Framboldus of Bayeux

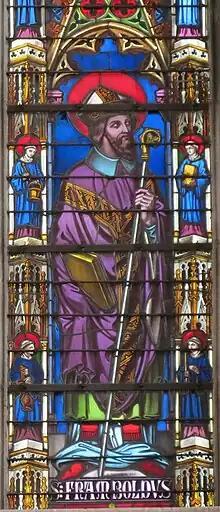
Framboldus of Bayeux.

Frambold (in Latin: Framboldus) or sometimes Franbolt, Frambaud, Franbourd was the fifteenth bishop of Bayeux around 691 to 720.